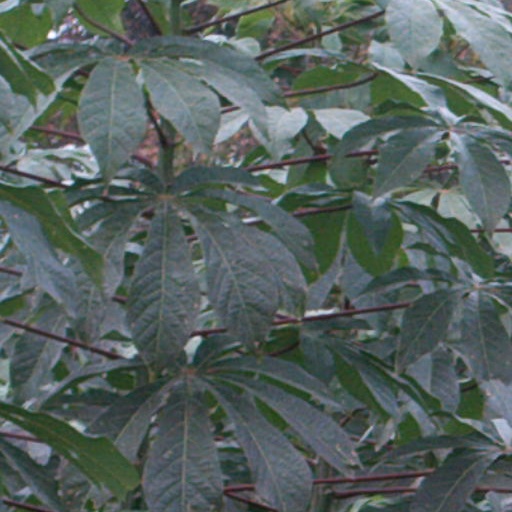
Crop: cassava